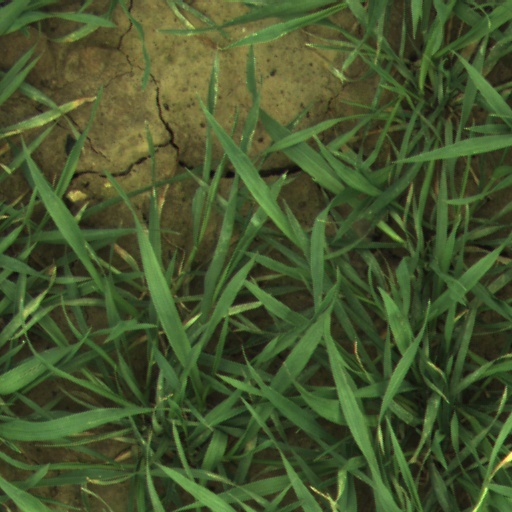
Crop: wheat